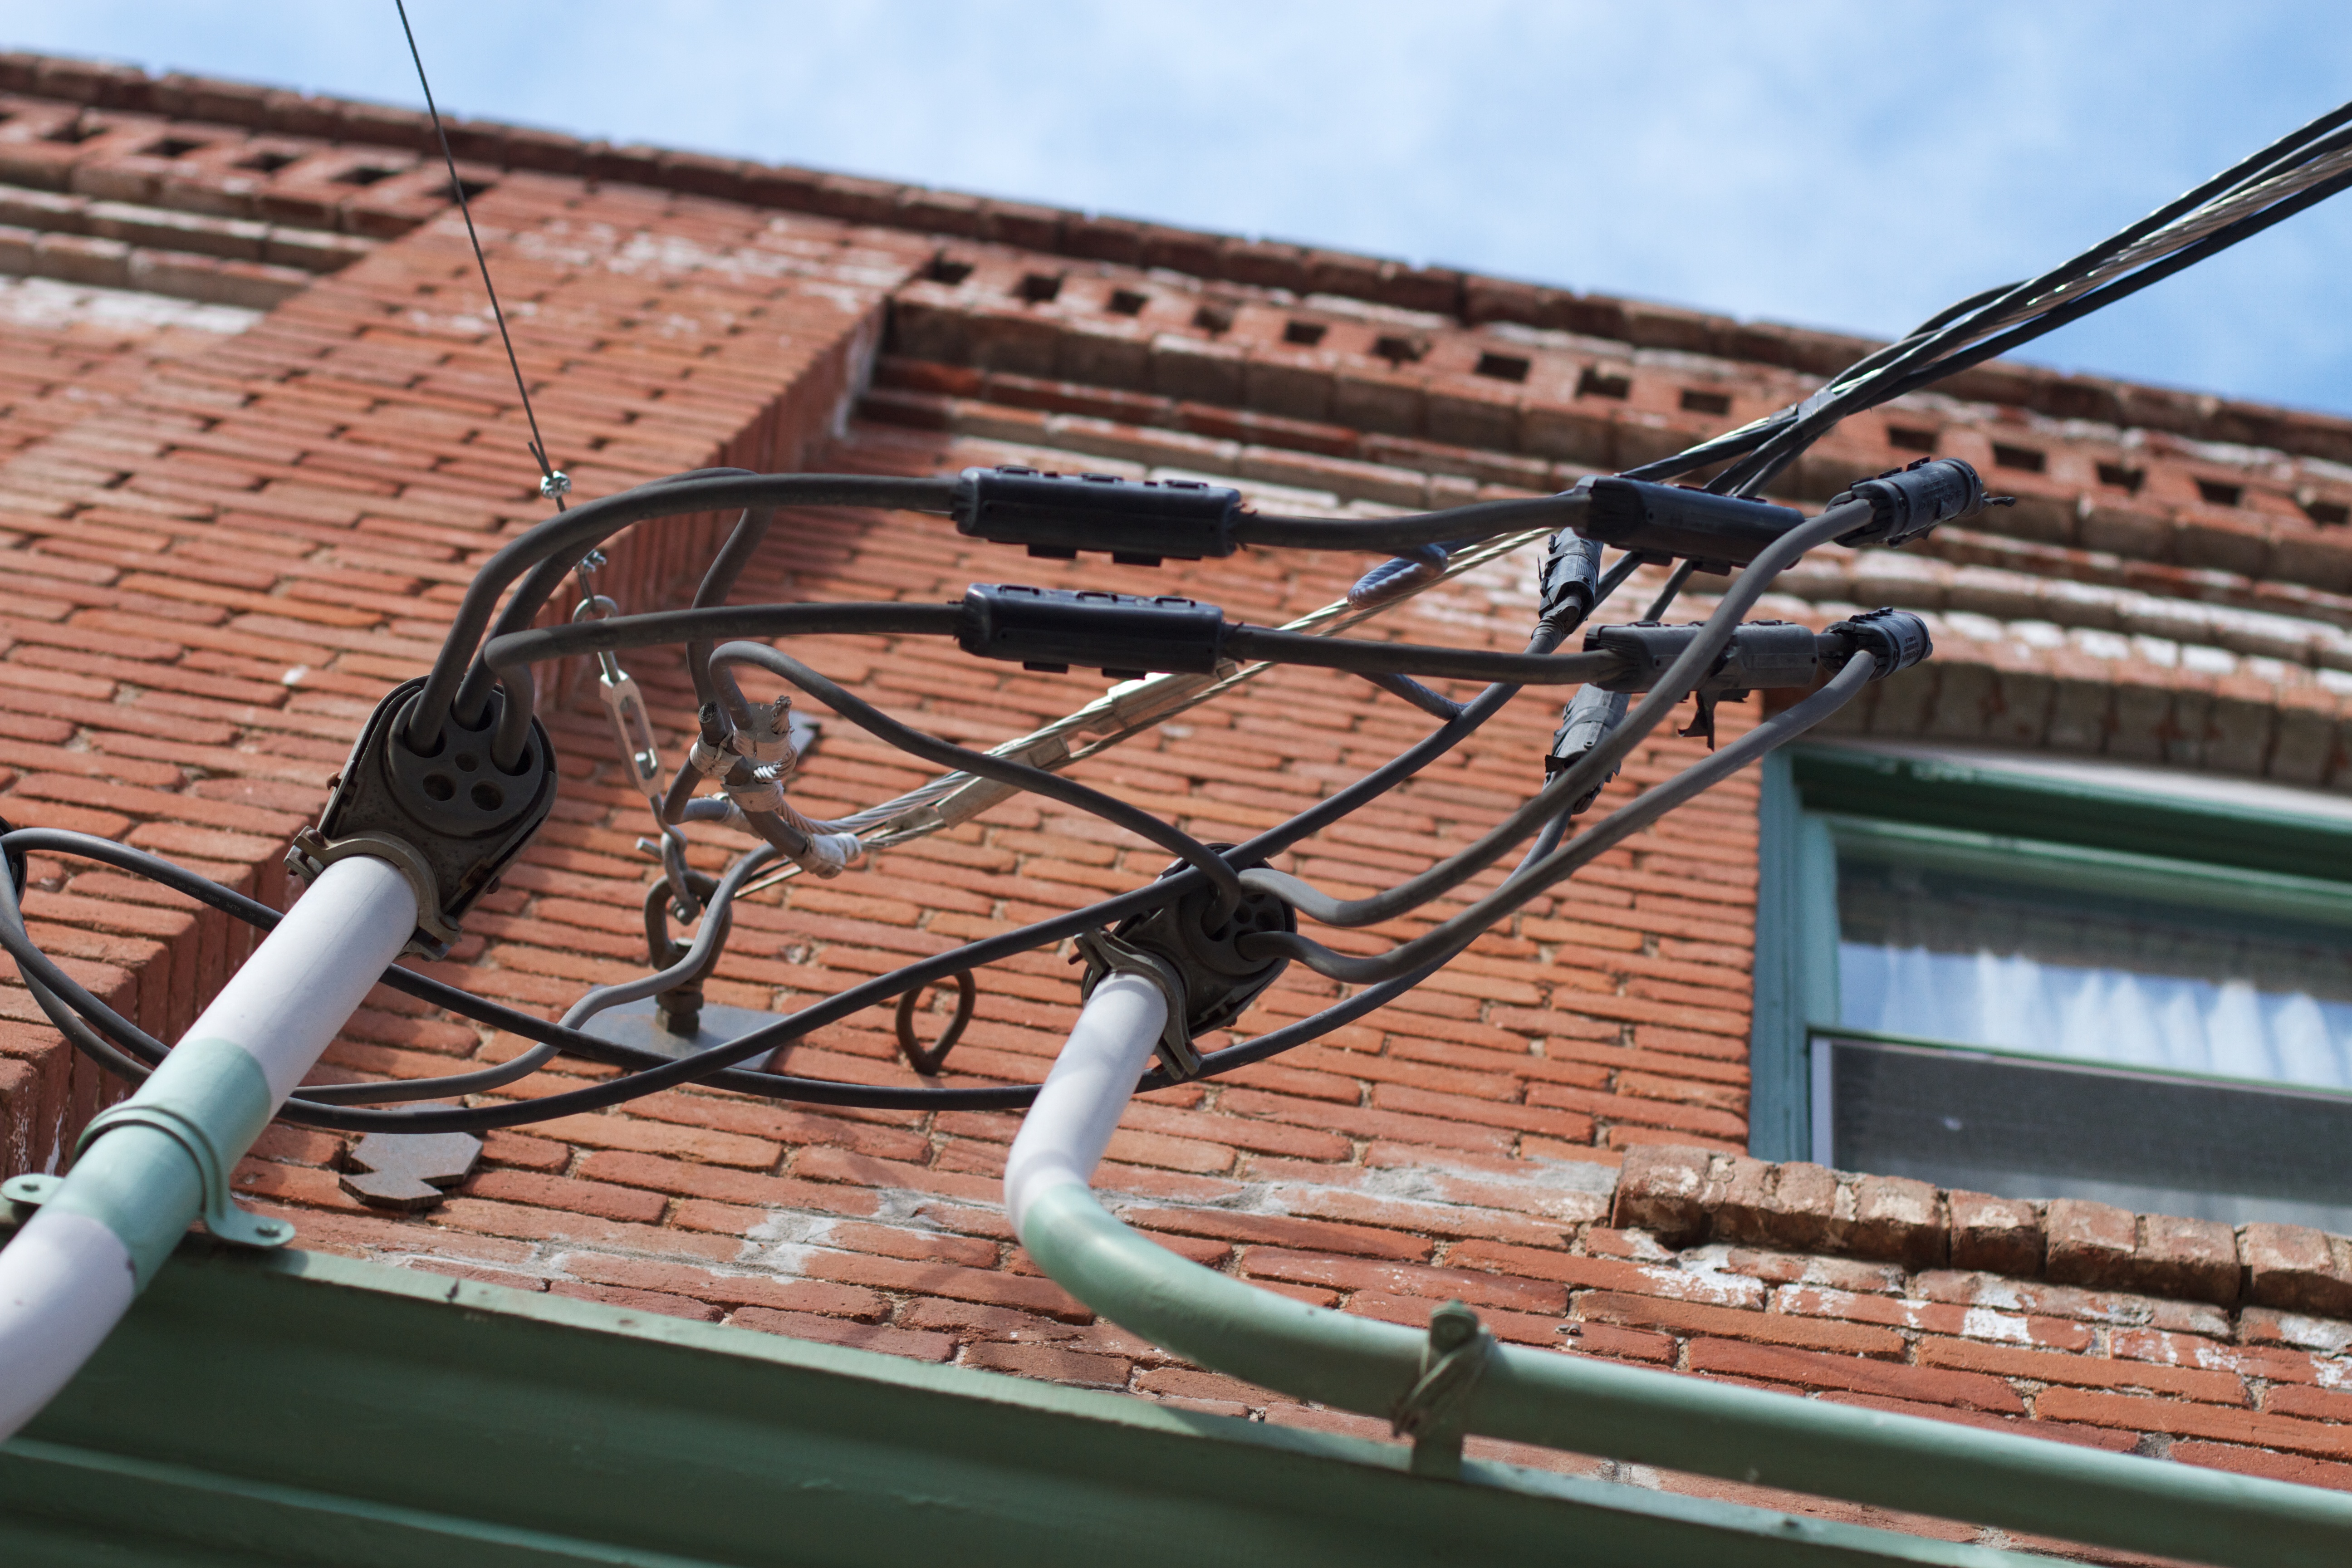
track, roof, construction, mast, outdoor structure